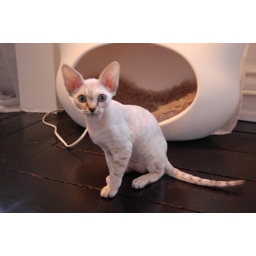
Roxy in her Whiskas cat bed